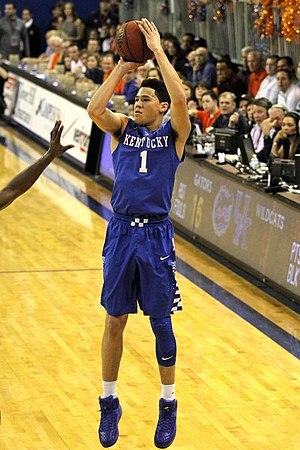
Devin Booker, né le 30 octobre 1996 à Grand Rapids, Michigan, est un joueur américain de basket-ball. Il évolue au poste d'arrière.